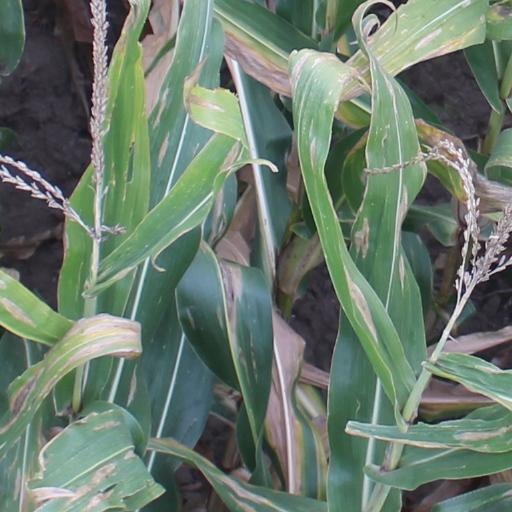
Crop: maize; corn